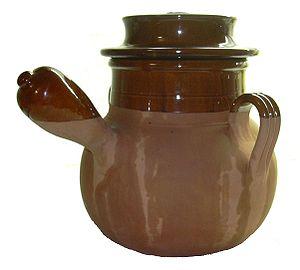
Une daubière est un récipient en terre cuite pour la cuisson au feu de bois sur le potager ; à l'origine, elle servait à préparer la daube, plat traditionnel de Provence.
La daube provençale est une spécialité régionale traditionnelle de la cuisine provençale, à base de ragoût de viande de bœuf, ou de mouton, d'agneau, de sanglier, de taureau, marinée dans du vin rouge ou du vin blanc du vignoble de Provence, traditionnellement cuite à l'étouffée braisée au coin du feu, dans une daubière en terre cuite provençale.